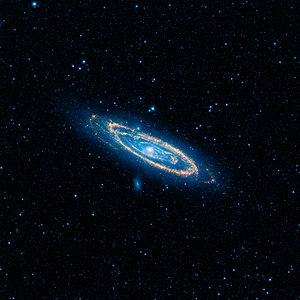
La galaxie d'Andromède, également identifiée sous les numéros M31 dans le Catalogue de Messier et NGC 224, est une galaxie spirale située à environ 2,55 millions d'années-lumière du Soleil, dans la constellation d'Andromède.